Christopher Remkes

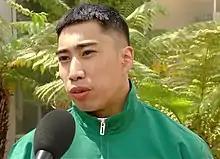
Remkes in 2018

Christopher Remkes is an Australian gymnast who has competed at the 2018 Commonwealth Games.